Saudi Arabian National Guard

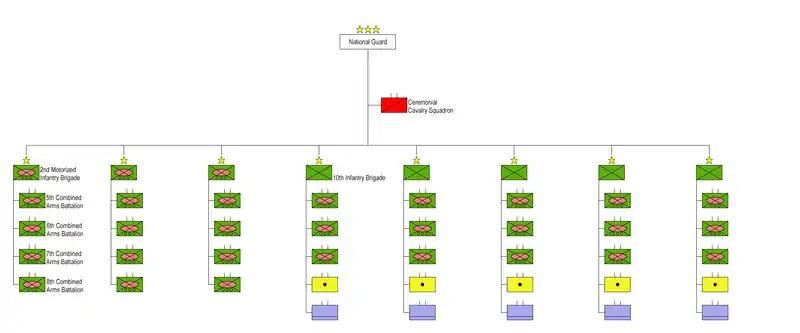
The Saudi Arabian National Guard Structure (click to enlarge).

The Saudi Arabian National Guard has a standing force of 125,000 troops and a tribal militia of some 28,000 Fouj (tribal levies). It serves both as a defence force against external attack and an internal security force. Its duties include protecting the Saudi ruling family, guarding against military coups, safeguarding strategic facilities and resources, and providing security for the cities of Mecca and Medina.